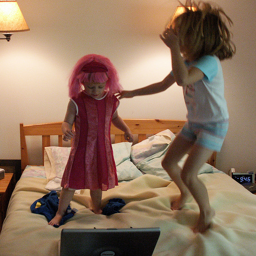
Two young girls bouncing on a bed near a laptop.
Two people standing on top of a bed with a laptop
A couple of kids jumping up and down on a bed.
Two girls jumping on a bed with a laptop sitting on it.
A couple of kids on a bed with a laptop.